Chalepogenus

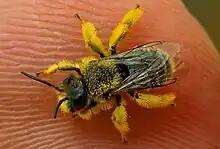
"Chalepogenus herbsti" (Herbst's Mini-Oil Digger).

Bees belonging to the genus "Chalepogenus" are relatively small compared to honey bees; their body size ranges from 4.2 to 10.0 millimetres. "Chalepogenus" species are hairy and exhibit diverse colouration, with some having a black integument (e.g. "C. cocuccii"), and others displaying yellow markings on their head, thorax, legs, or metasoma (e.g. "C. herbsti"). Additionally, certain species exhibit red colouring on their legs or metasoma (e.g. "C. rufipes"), while others have bluish metallic reflections (e.g. "C. caeruleus").